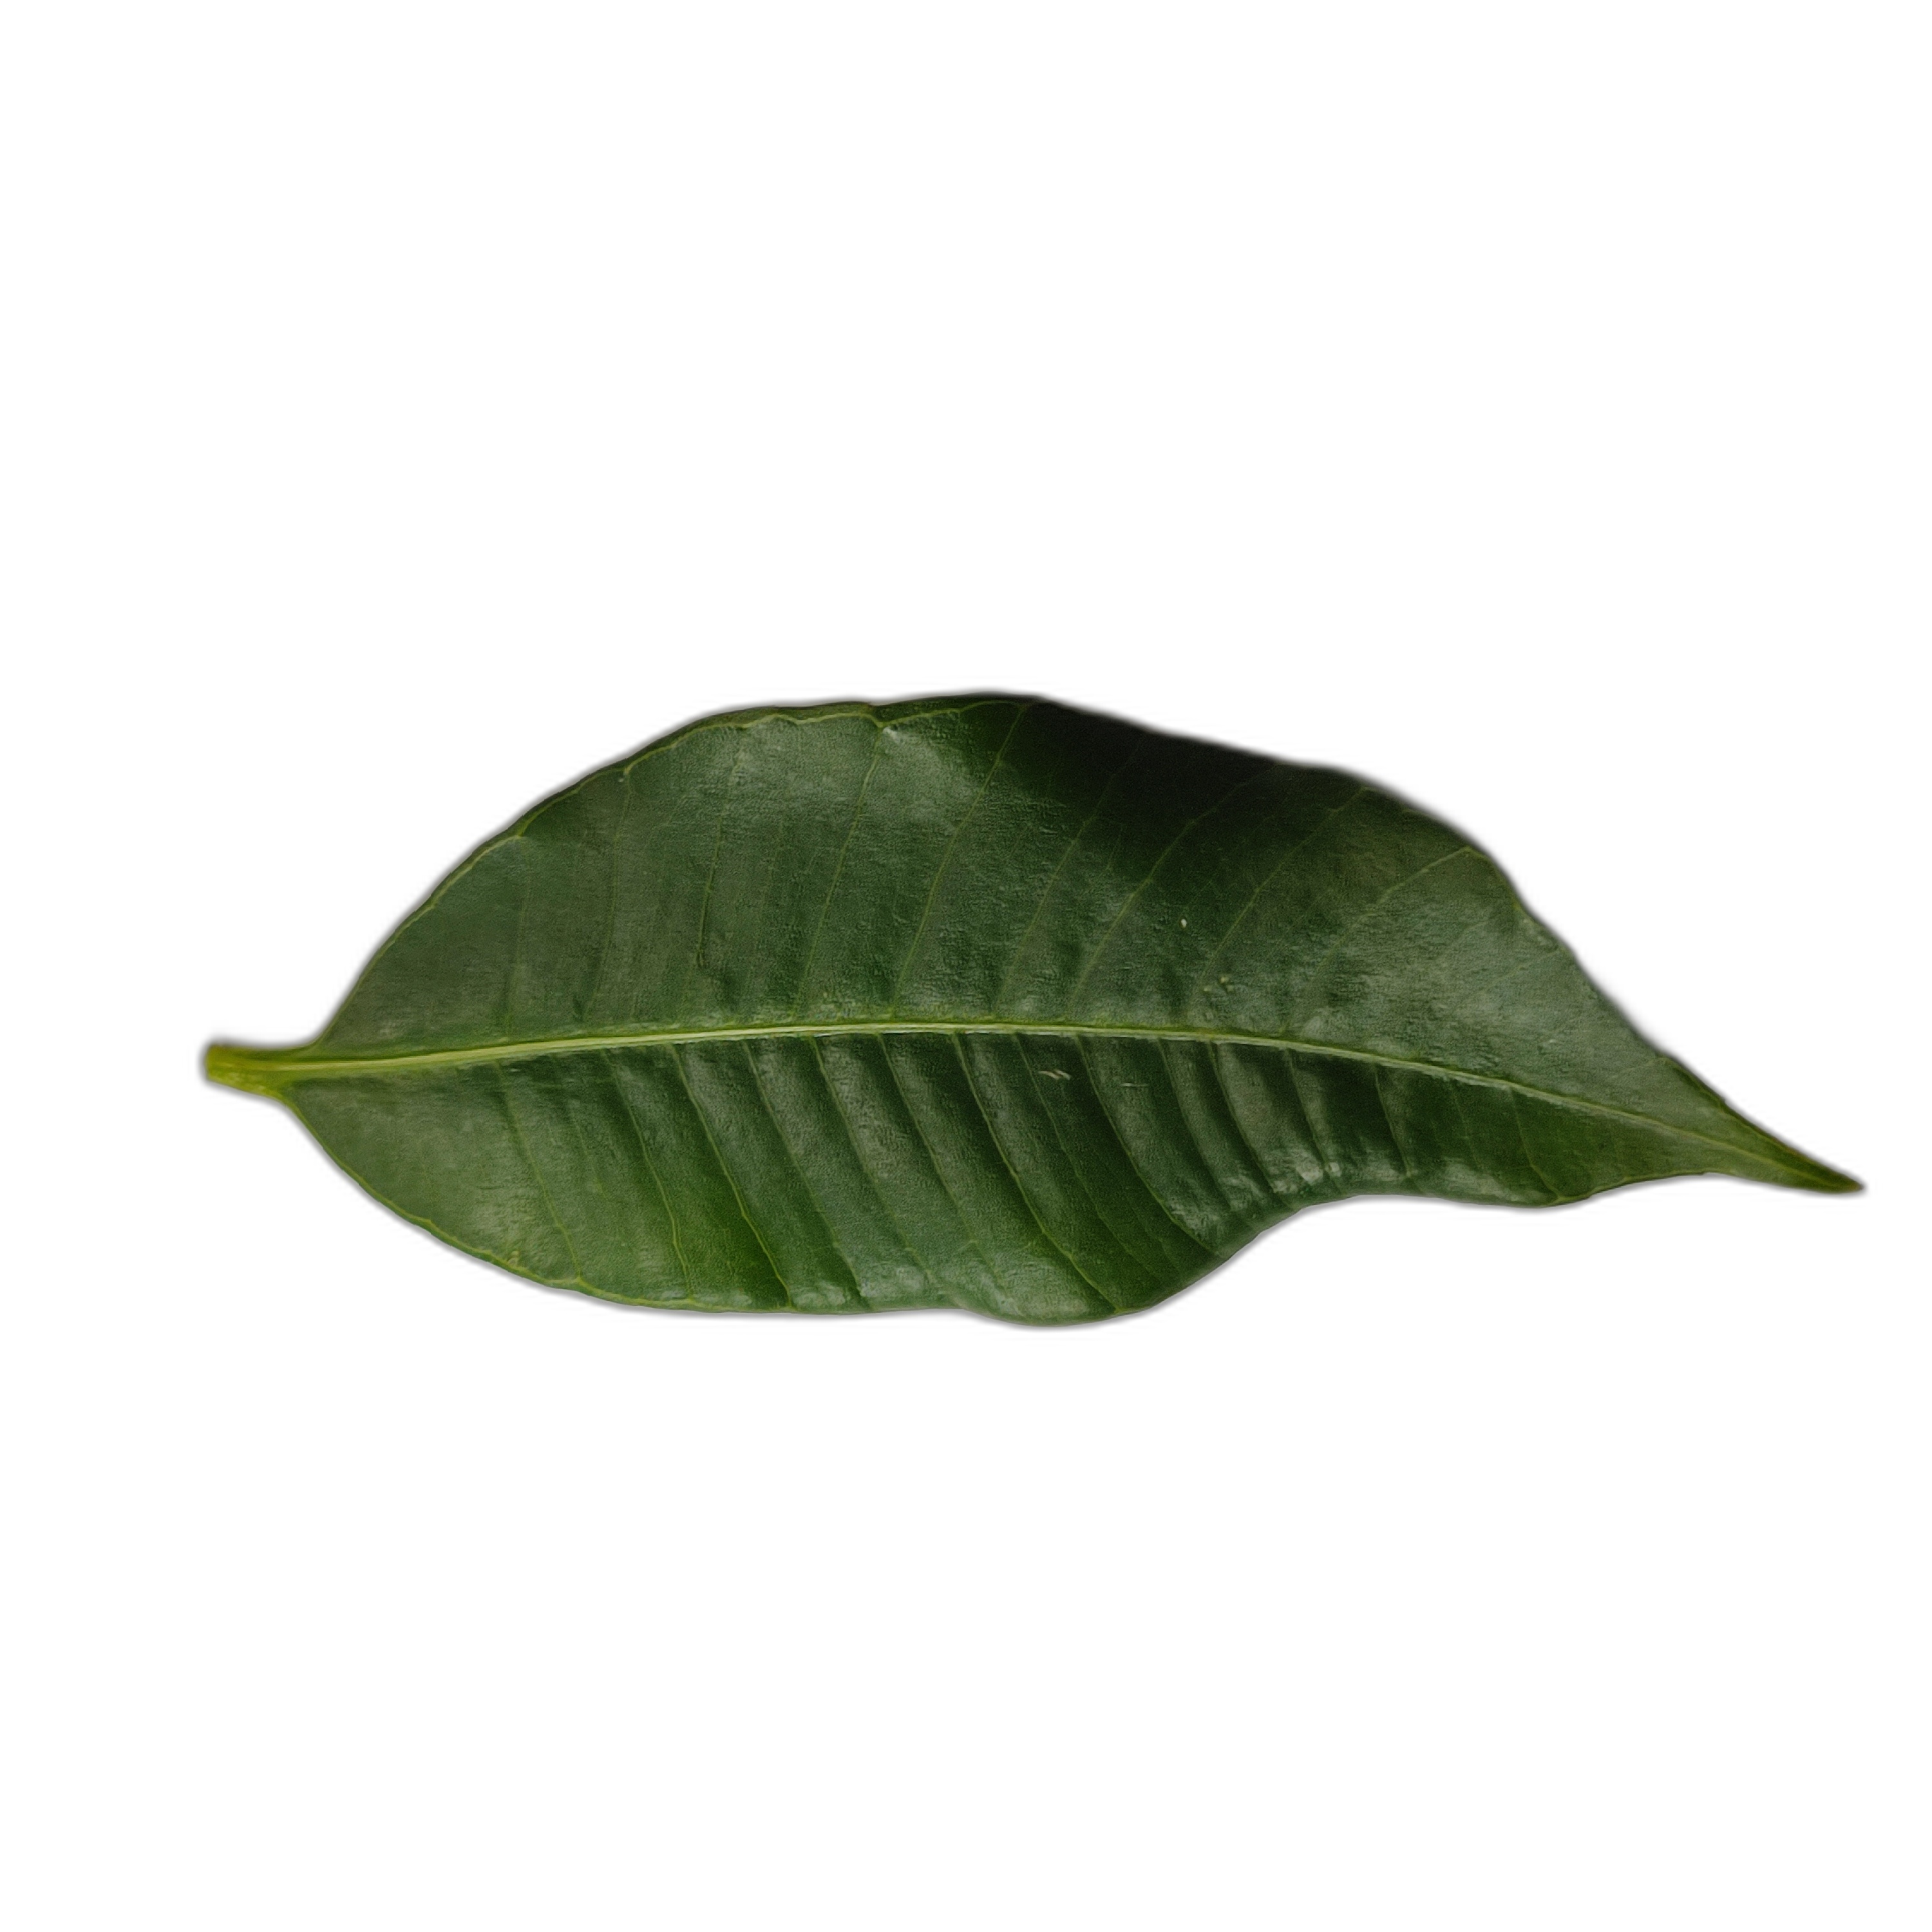
Label: healthy